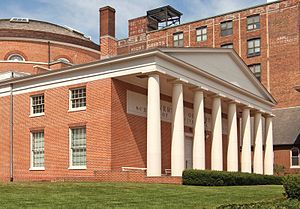
Alternativ behandling / Historie / Lægeuddannelse
University of Maryland i Baltimores historiske Davidge Hall (1812) på University of Maryland School of Medicine, i det nordøstlige hjørne af South Greene Streeet og West Lombard Street. De inkluderede et forskningsinstitut for integreret medicin.
Alternativ behandling, også kaldet alternativ medicin, har ingen klar definition, men beskrives som behandlingsformer hvis virkning enten er direkte tilbagevist, ikke påvist, umulige at bevise eller er overdrevent skadelige i forhold til deres gavnlige effekt, men som påstås at have den samme helbredende effekt som medicin.